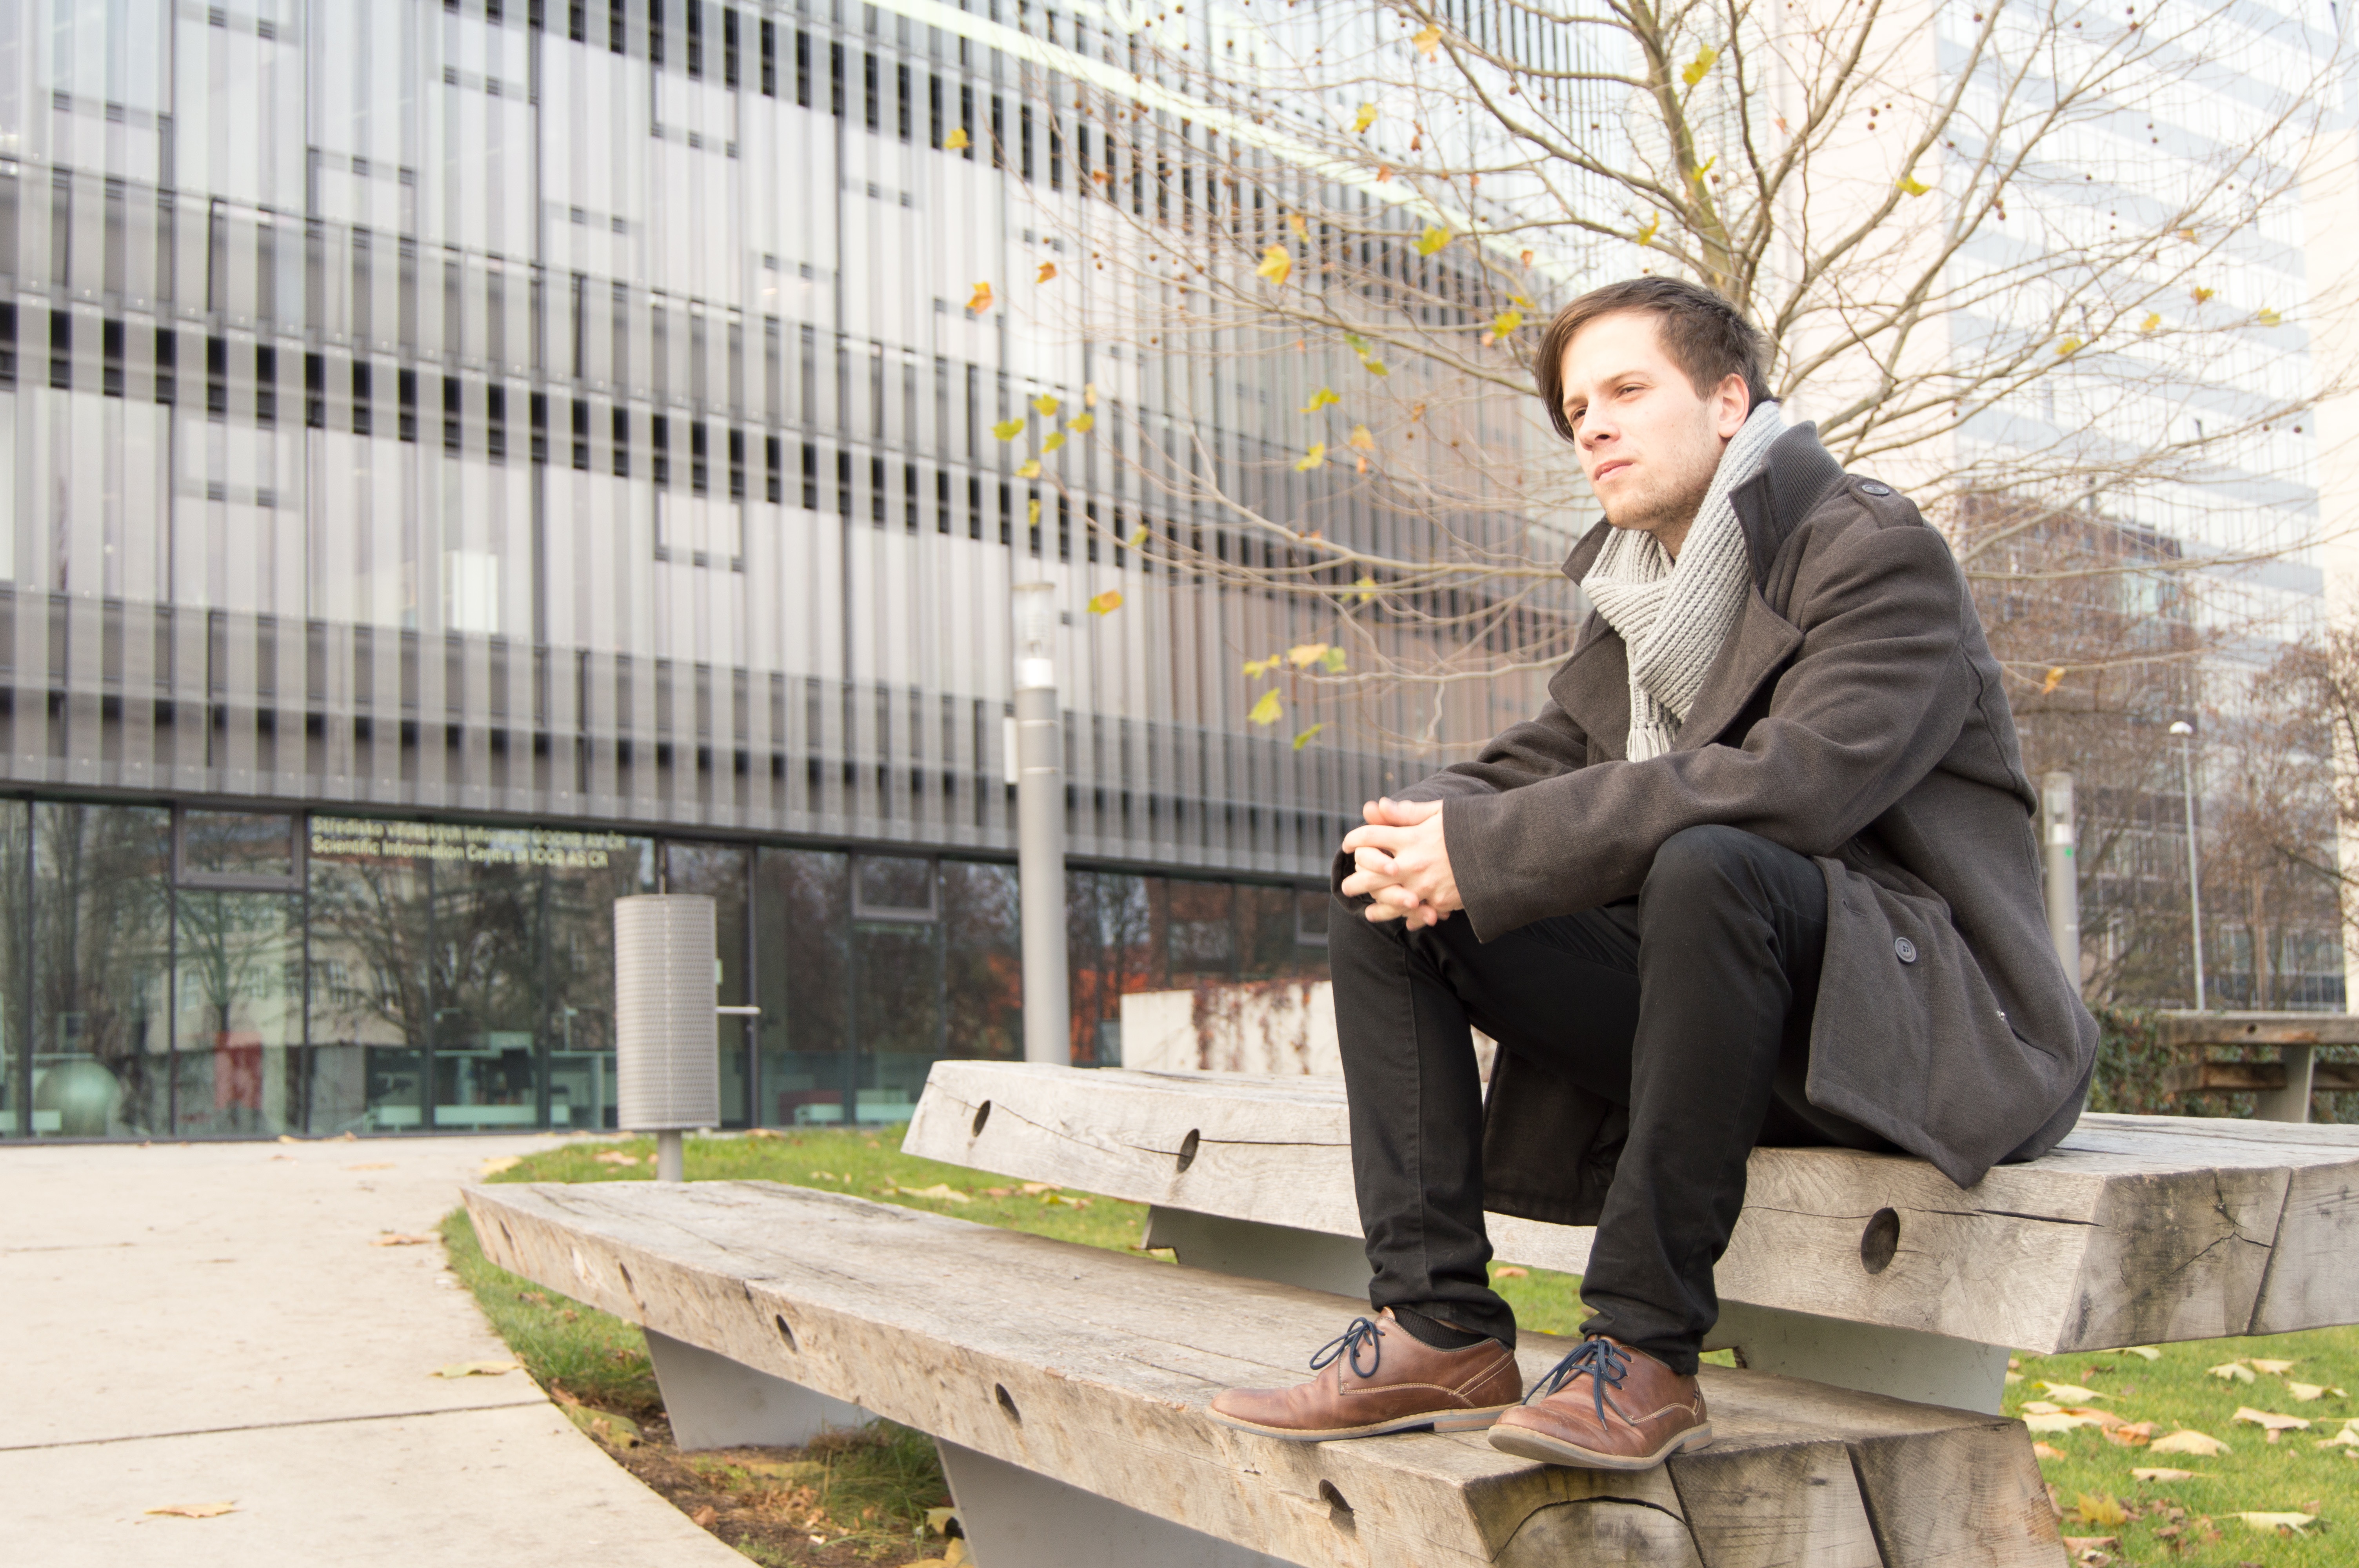
sitting, human positions